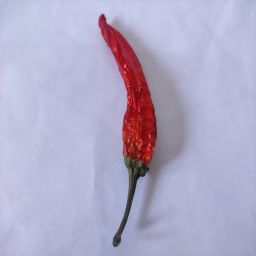
Crop: New Mexico Green Chile
Quality: Dried